Uncontacted peoples

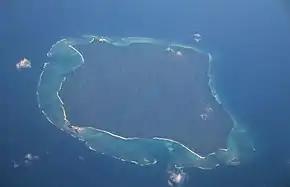

It was those threats, combined with attacks on their tribe by illegal cocaine traffickers, that led a group of Acre Indians to make contact with a village in Brazil and subsequently with the federal government in 2014. This behaviour suggests that many tribes are aware of the outside world and choose not to make contact unless motivated by fear or self-interest. Satellite images suggest that some tribes intentionally migrate away from roads or logging operations in order to remain secluded.